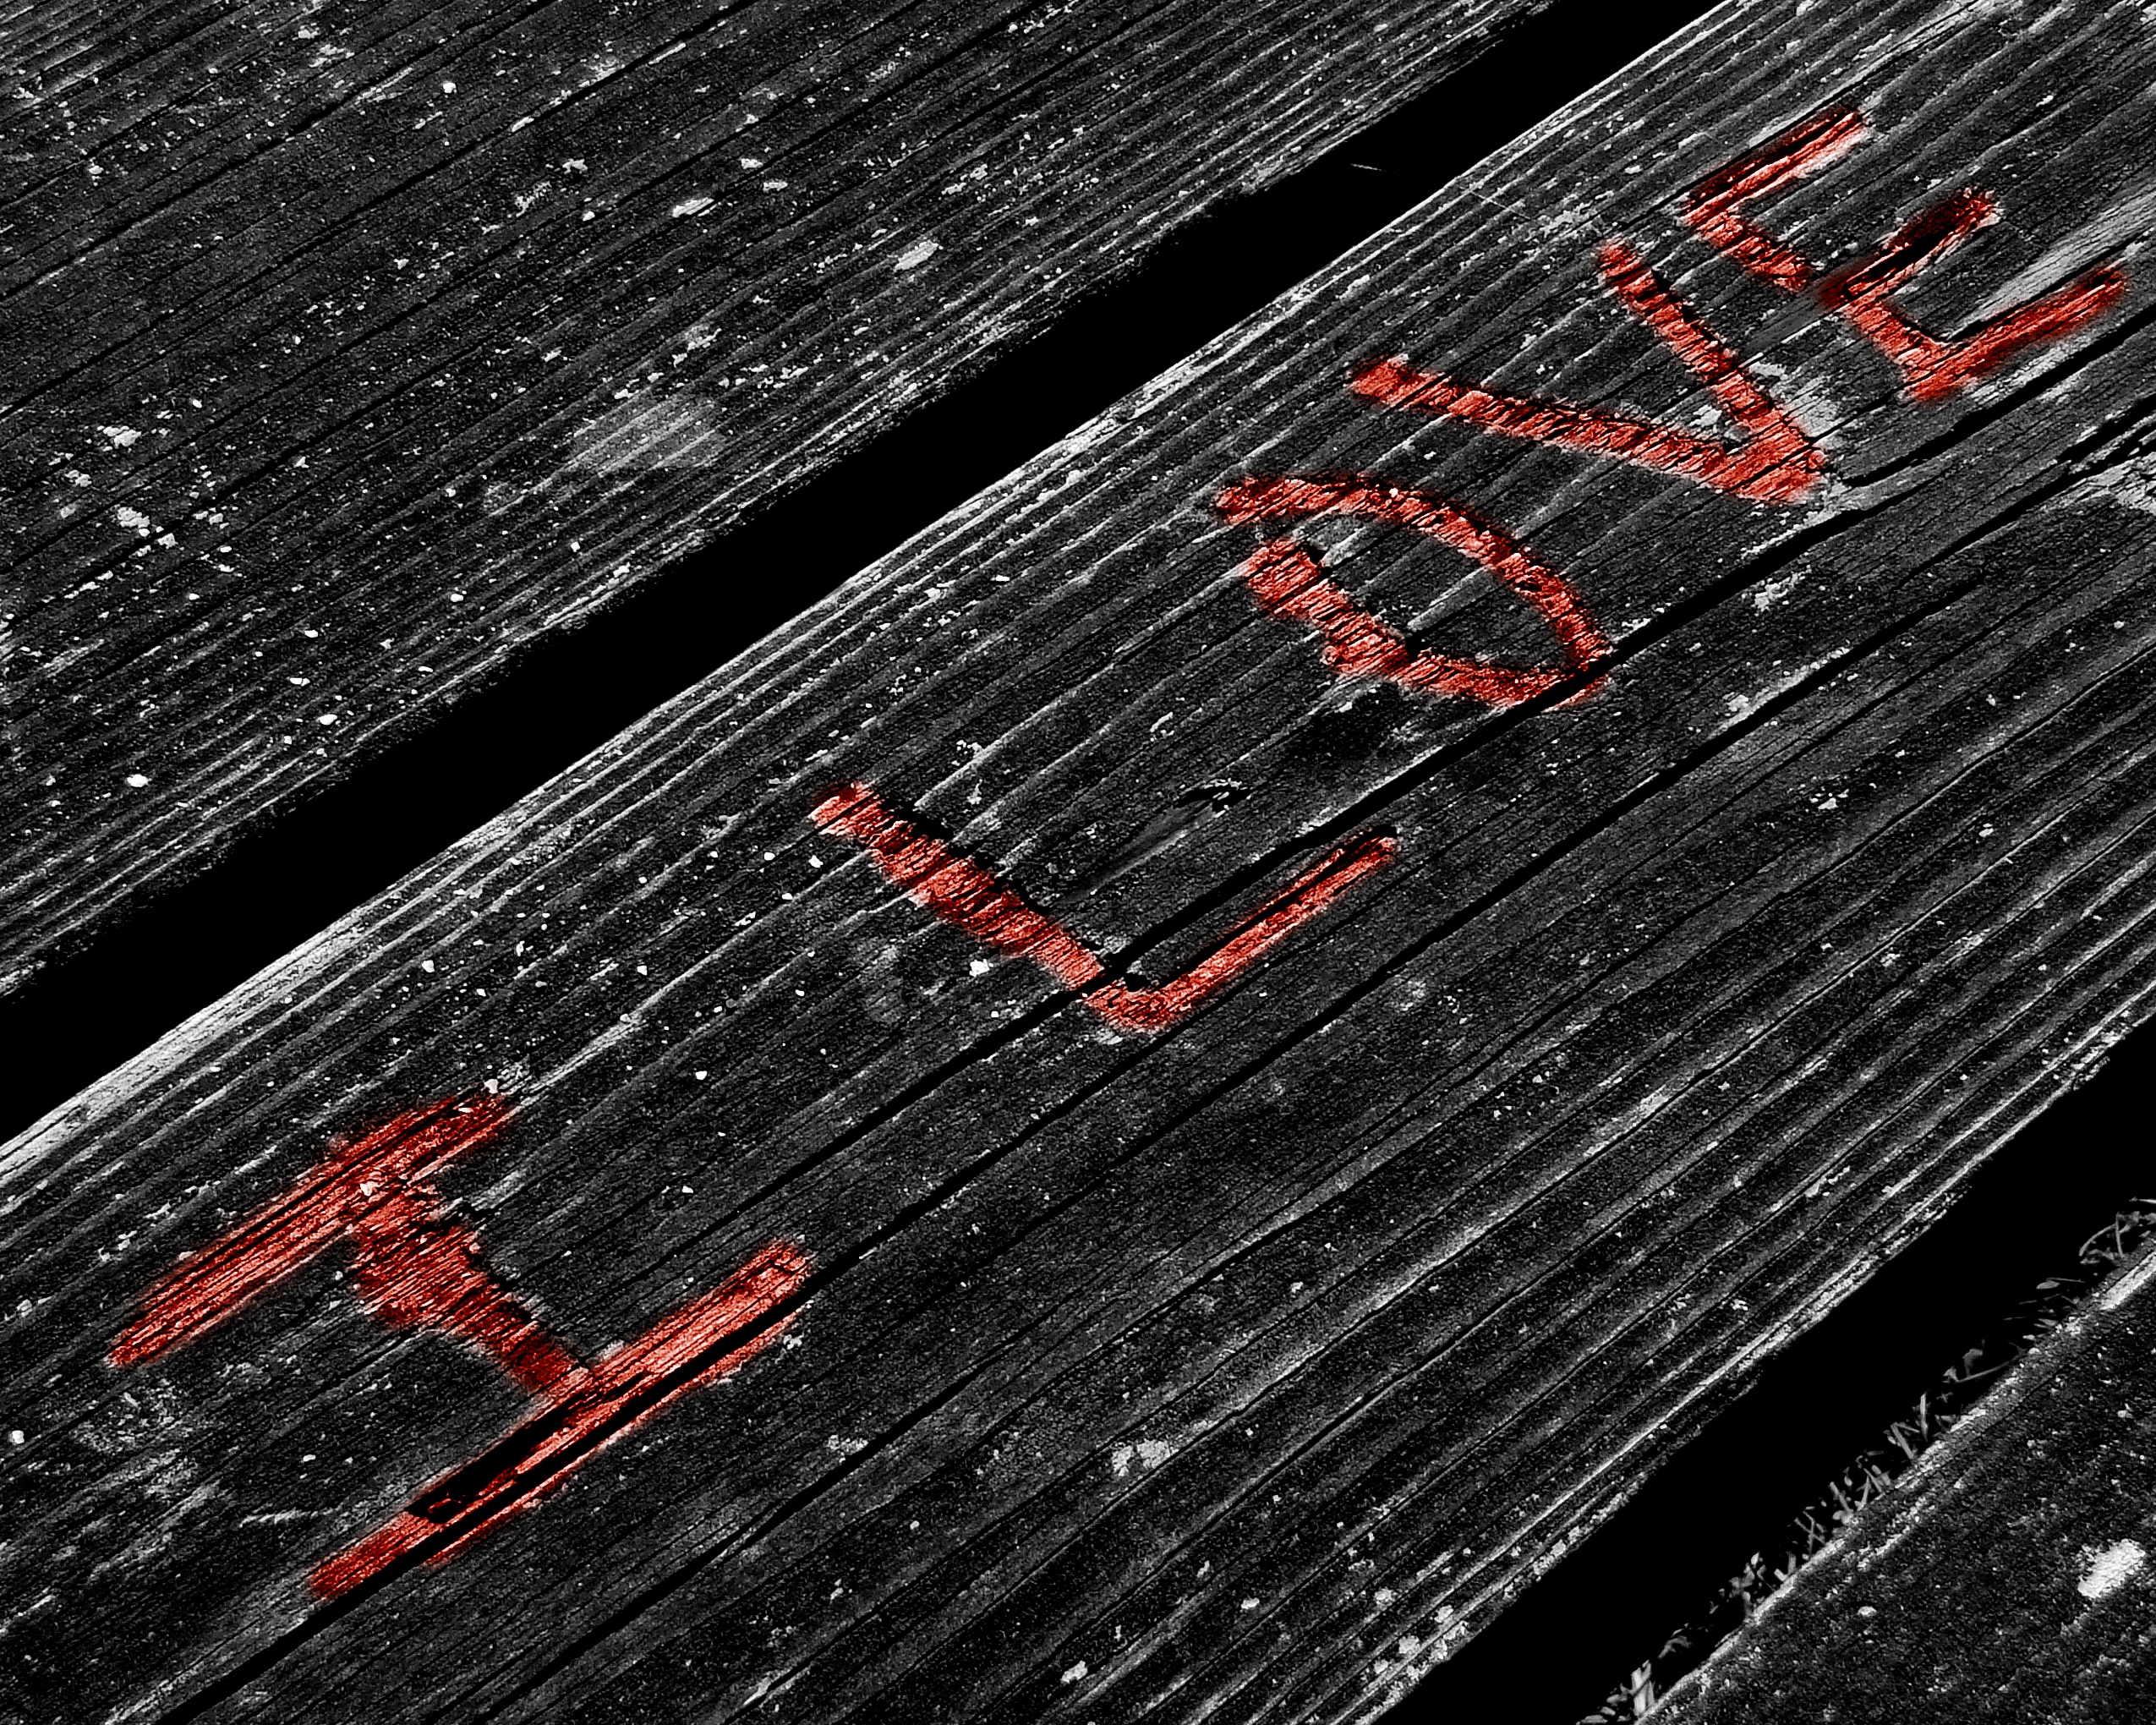
black and white, line, monochrome, font, astronomical object